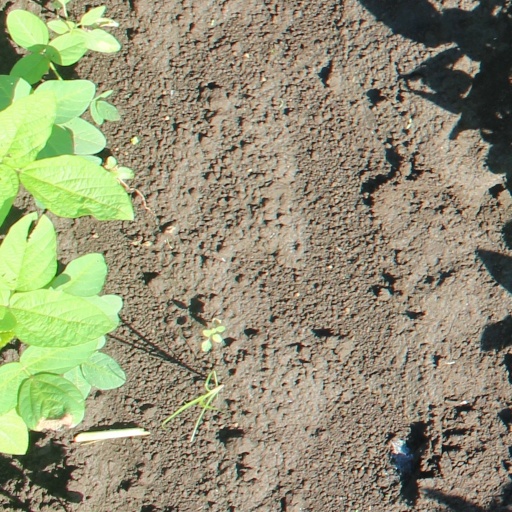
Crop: soybean